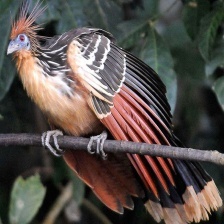
Species: HOATZIN
Scientific name: OPHISTHOCOMUS HOAZIN